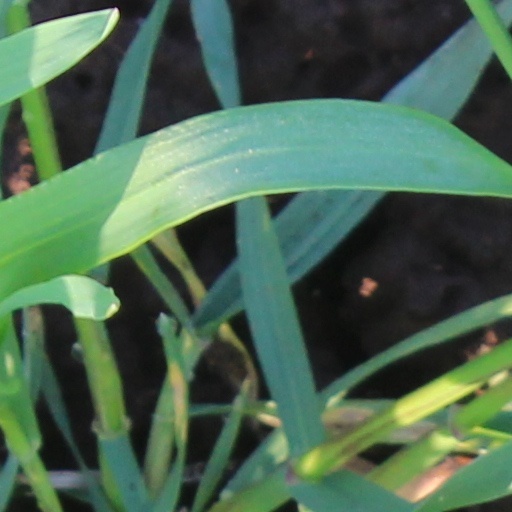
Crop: wheat